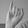
ASL letter: I